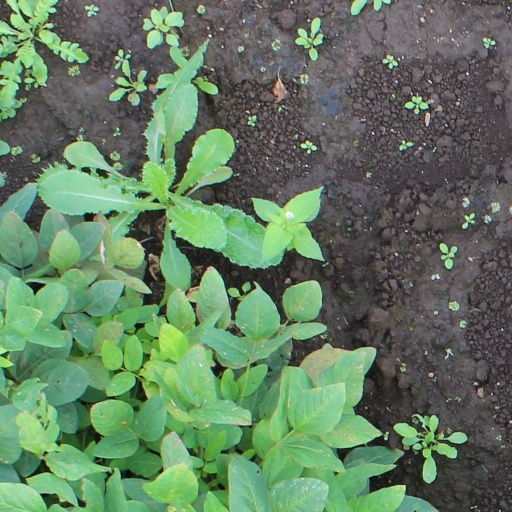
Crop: soybean